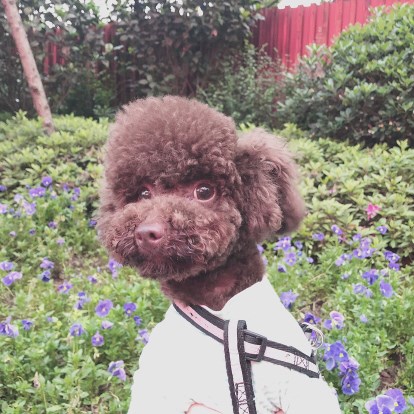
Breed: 7449-n000128-teddy